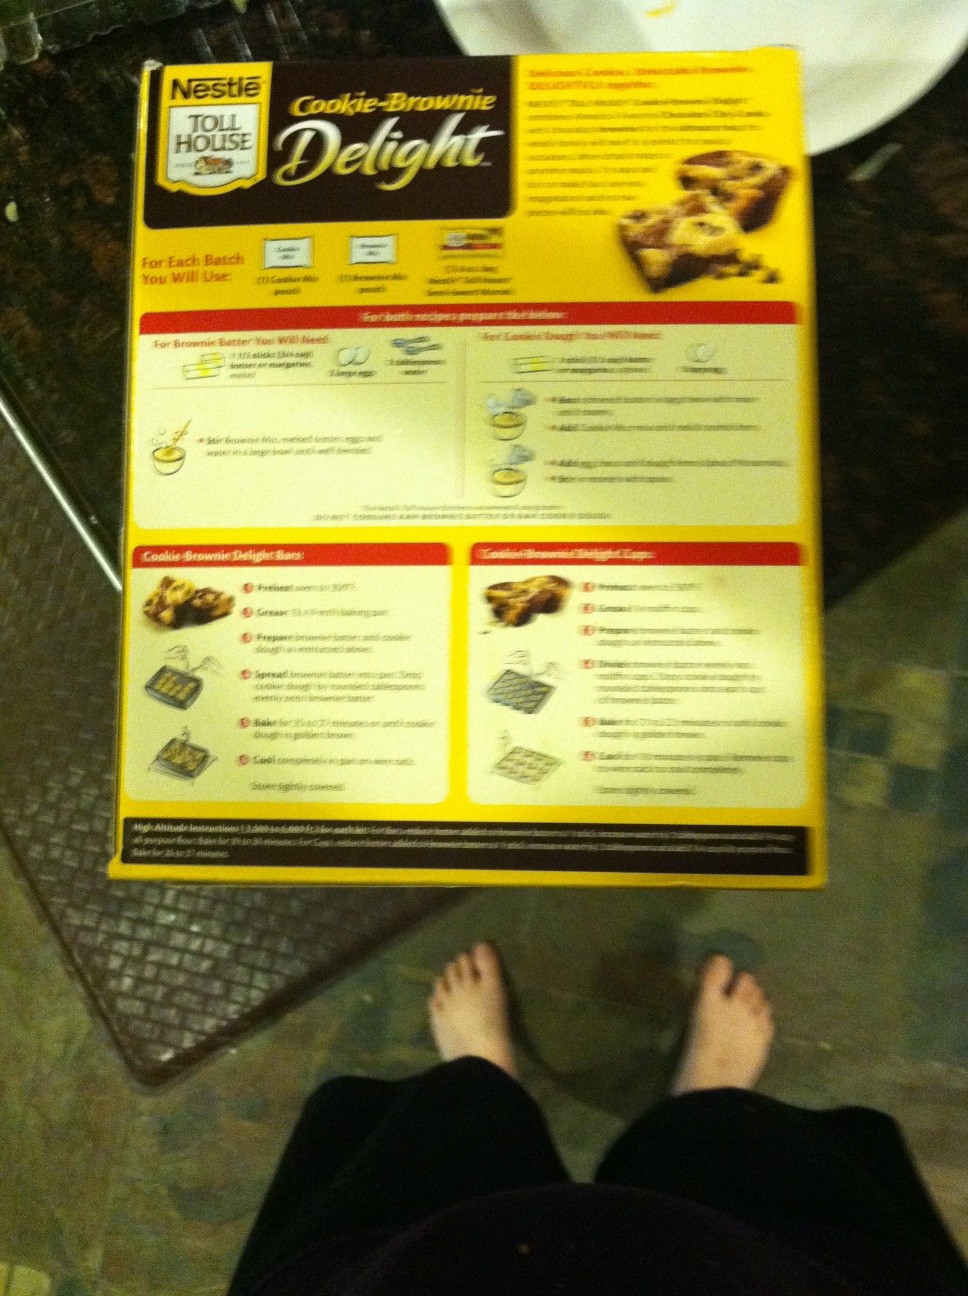Question: Can you tell me the instructions on these. There's two parts, there's a brownie. I just need what the ratio is, how much egg, milk, water, that sort of thing on the brownie portion. And then there's
Answer: unanswerable